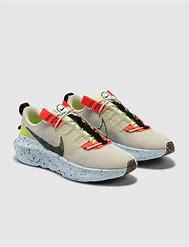
Brand: Nike
Model: Crater Impact